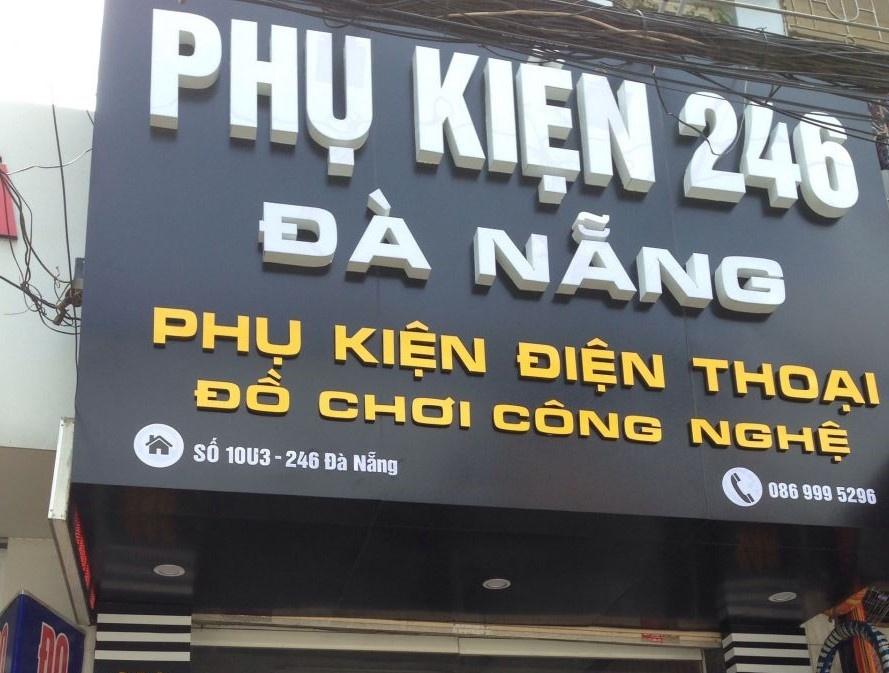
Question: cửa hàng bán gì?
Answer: cửa hàng bán phụ kiện điện thoại và đồ công nghệ